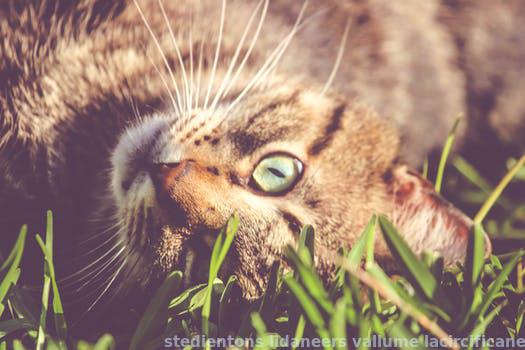
Label: Watermark